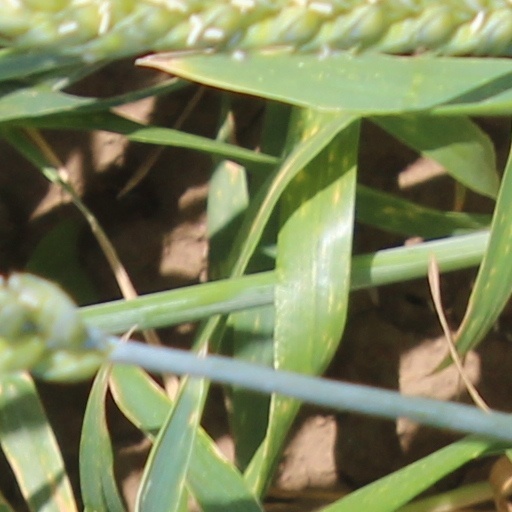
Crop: wheat